Vince Cable

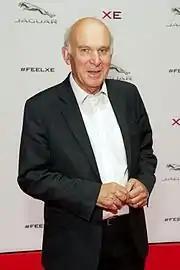
Cable making a guest appearance for the reveal of Jaguar XE at the Earls Court Exhibition Centre in 2014

The left-leaning parts of the British press have been critical of his role in the Coalition Government, from "The Guardian" to the "Morning Star" describing him as "the man who started off a Lib Dem and now looks more convincingly Tory than most of the Tory frontbench" for his role in supporting public spending cuts.